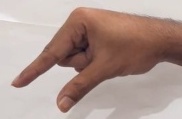
ASL sign: Q